I Canadian Corps

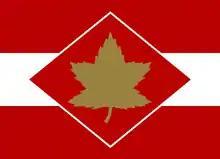
The formation sign used to identify vehicles associated with corps-level units.

I Canadian Corps was one of the two corps fielded by the Canadian Army during the Second World War, the other being II Canadian Corps.